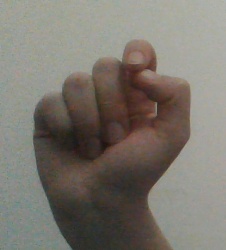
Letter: fa